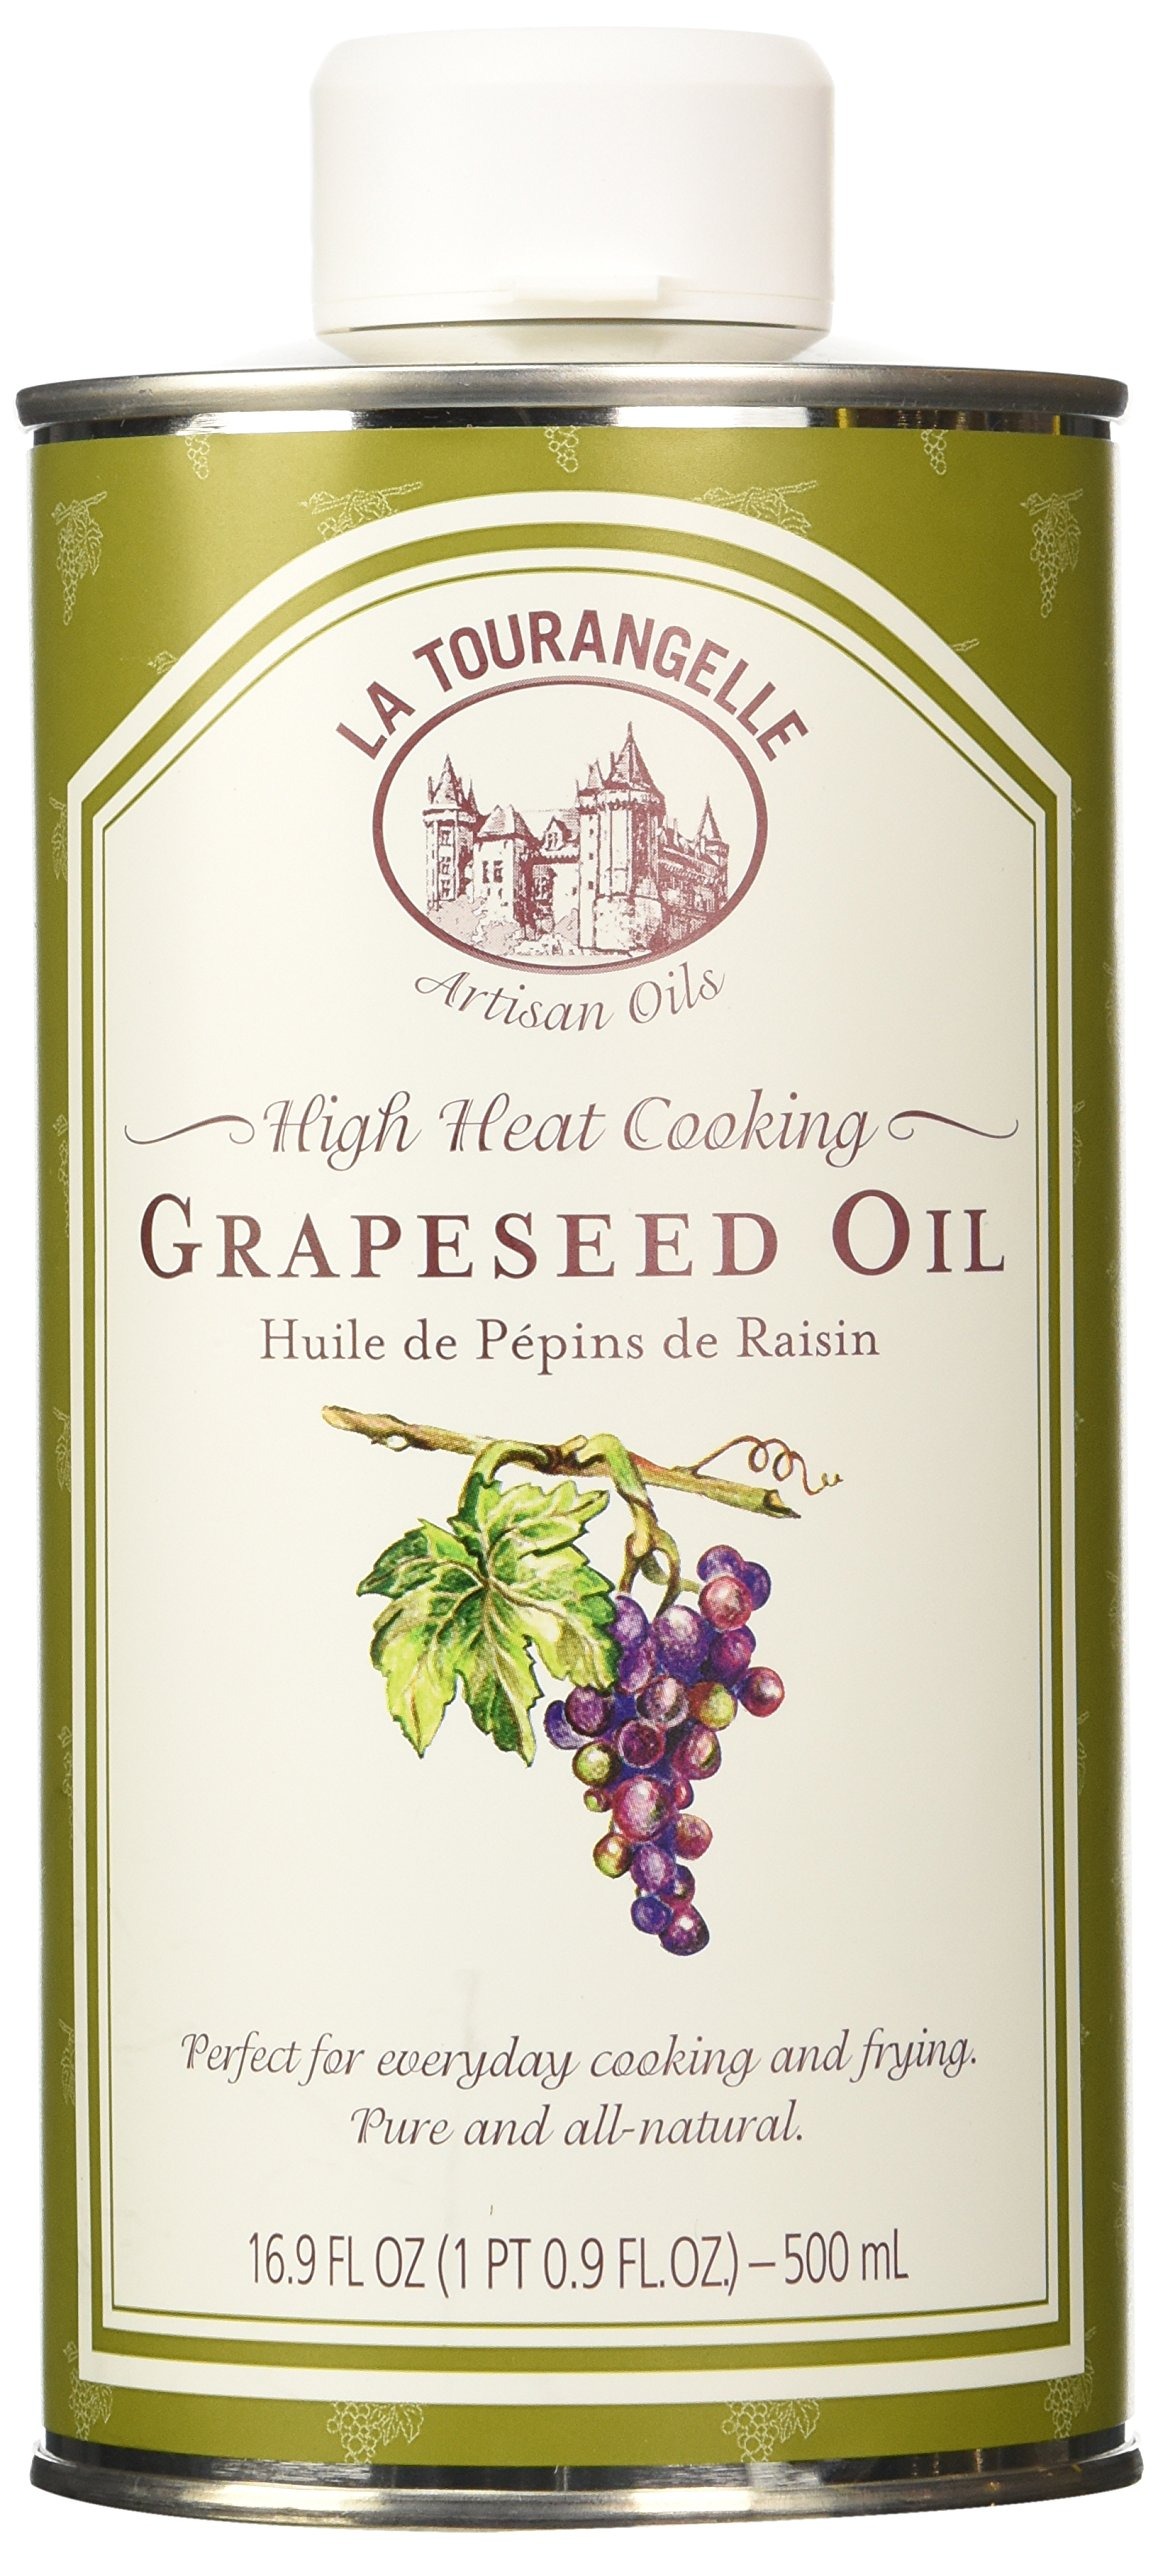
Item Name: LA TOURANGELLE OIL GRAPESEED, 16.9 OZ (Pack of 2)
Bullet Point 1: Item Package Dimension: 6.858cm L x 14.478cm W x 15.493cm H
Bullet Point 2: Country Of Origin: Chile
Bullet Point 3: Item Package Weight: 1.133 kg
Bullet Point 4: Ingredients: Grapeseed Oil
Value: 33.8
Unit: Fl Oz

Price: 9.31